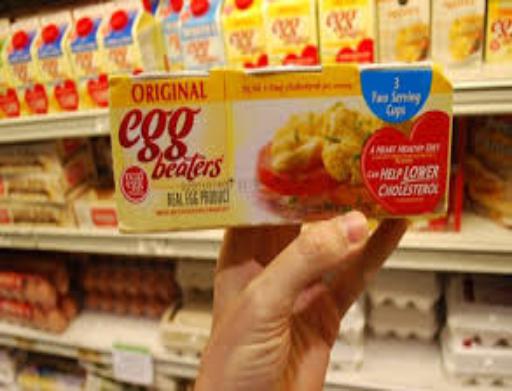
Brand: Egg Beaters
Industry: Food